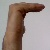
The image shows a hand gesture representing a space in Indian Sign Language.